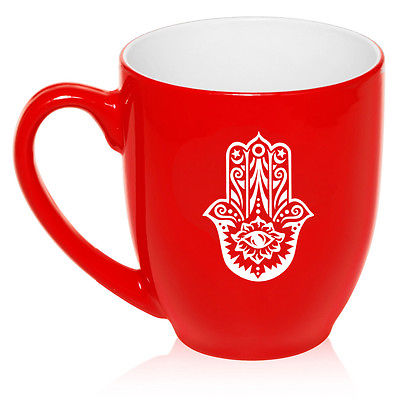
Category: mug